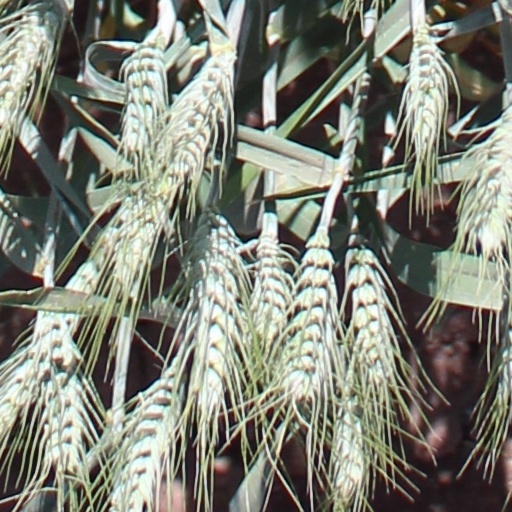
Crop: wheat